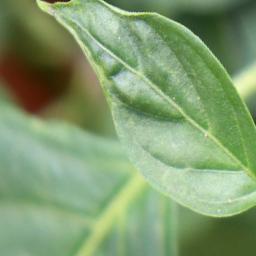
Label: mites_and_trips